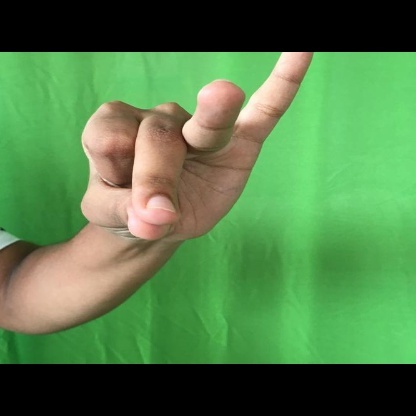
Mudra: Bramaram